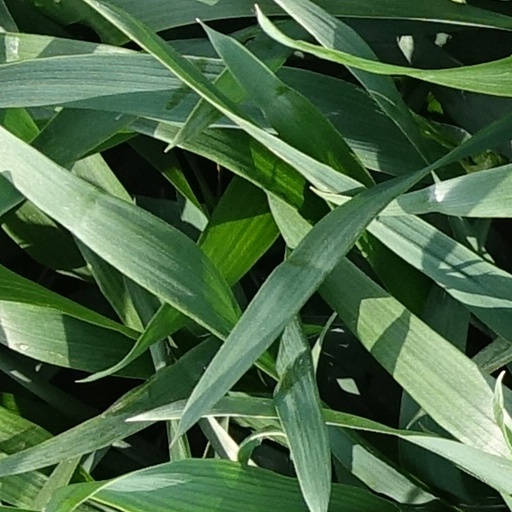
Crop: wheat